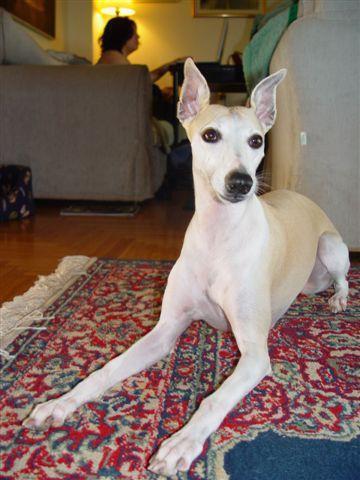
whippet